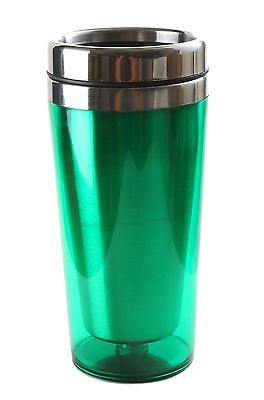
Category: mug